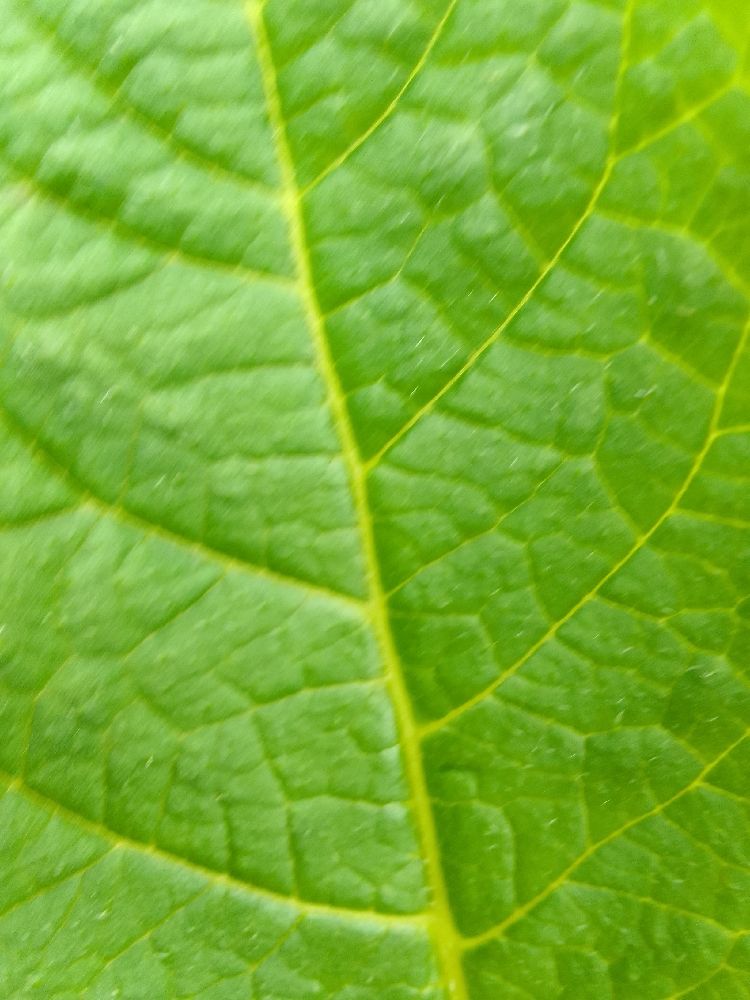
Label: Healthy